Lipson & Kaad

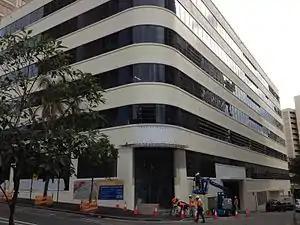
Hastings Deering during refurbishment in 2013

A representative collection of drawings, photographs, files and memorabilia of the firm's work is held by the State Library of New South Wales. Many of the firm's projects were photographed by Max Dupain.